Grane Church

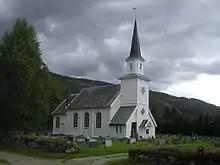
View of the church

Grane Church is a parish church of the Church of Norway in Grane Municipality in Nordland county, Norway. It is located in the village of Grane, about north of the municipal center of Trofors. The church sits along the European route E06 highway, just from the river Vefsna. It is the main church for the Grane parish which is part of the Indre Helgeland prosti (deanery) in the Diocese of Sør-Hålogaland. The white, wooden church was built in a long church style in 1860 using plans drawn up by the architects Andreas Grendestad and Andreas Nilsskog. The church seats about 230 people. The church was consecrated on 22 July 1860. A new service building was constructed near the church in 1999, and it is used for church offices. The church typically holds worship services about 20 times per year.